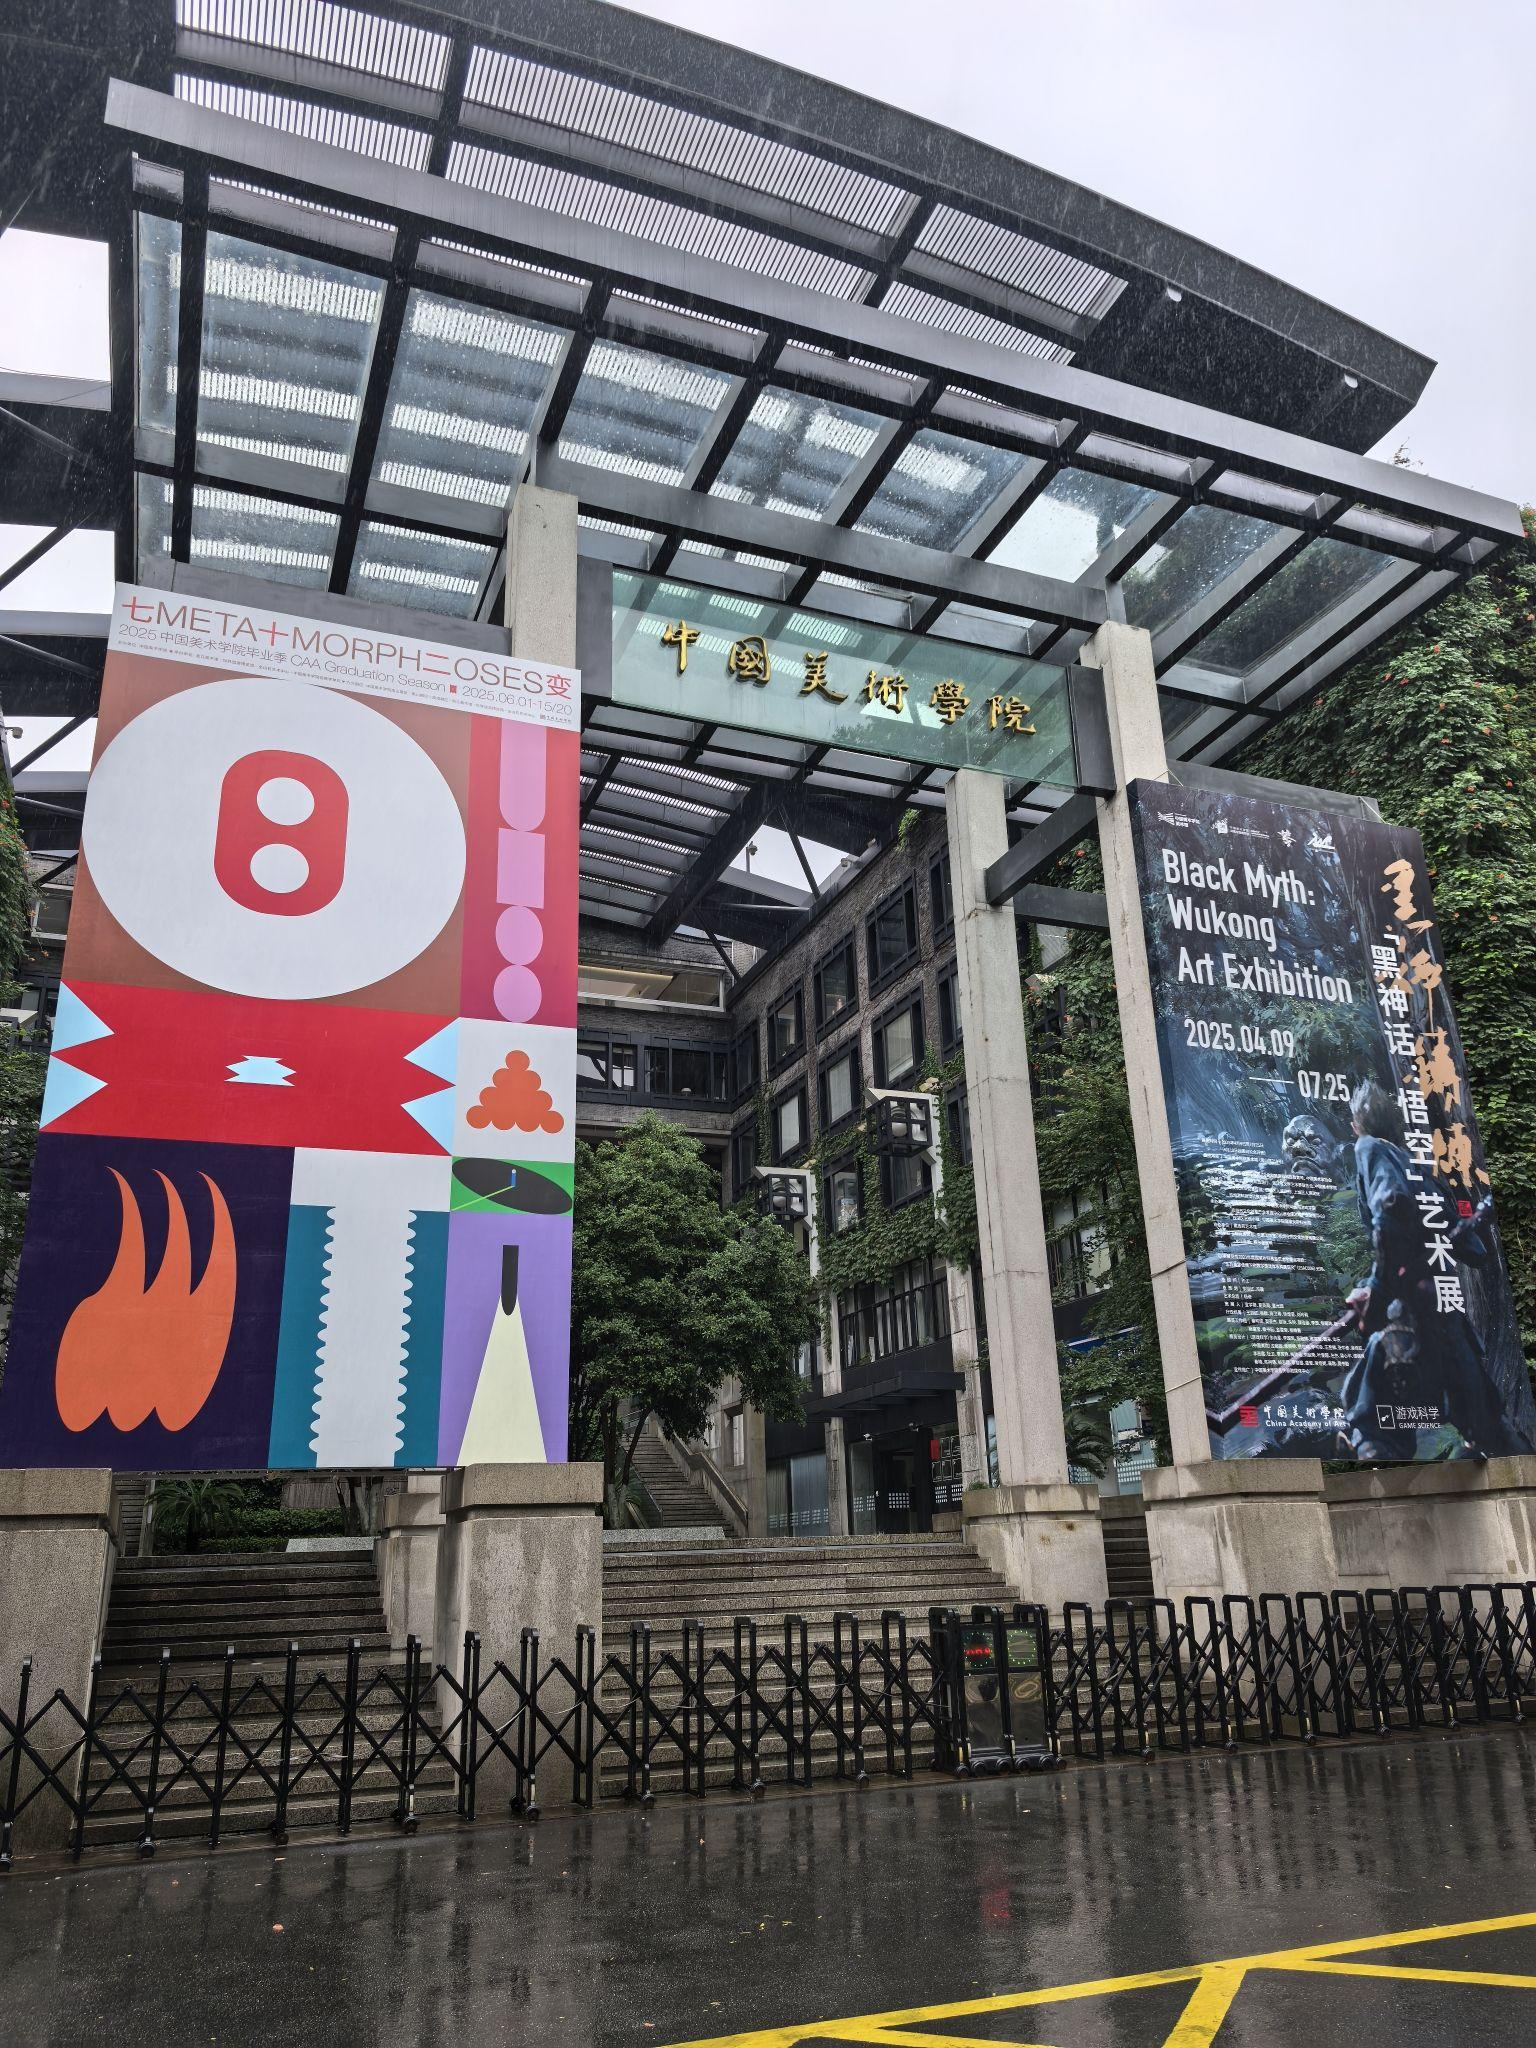
地标名称：中国美术学院南山校区美术馆
所在城市：杭州市·上城区